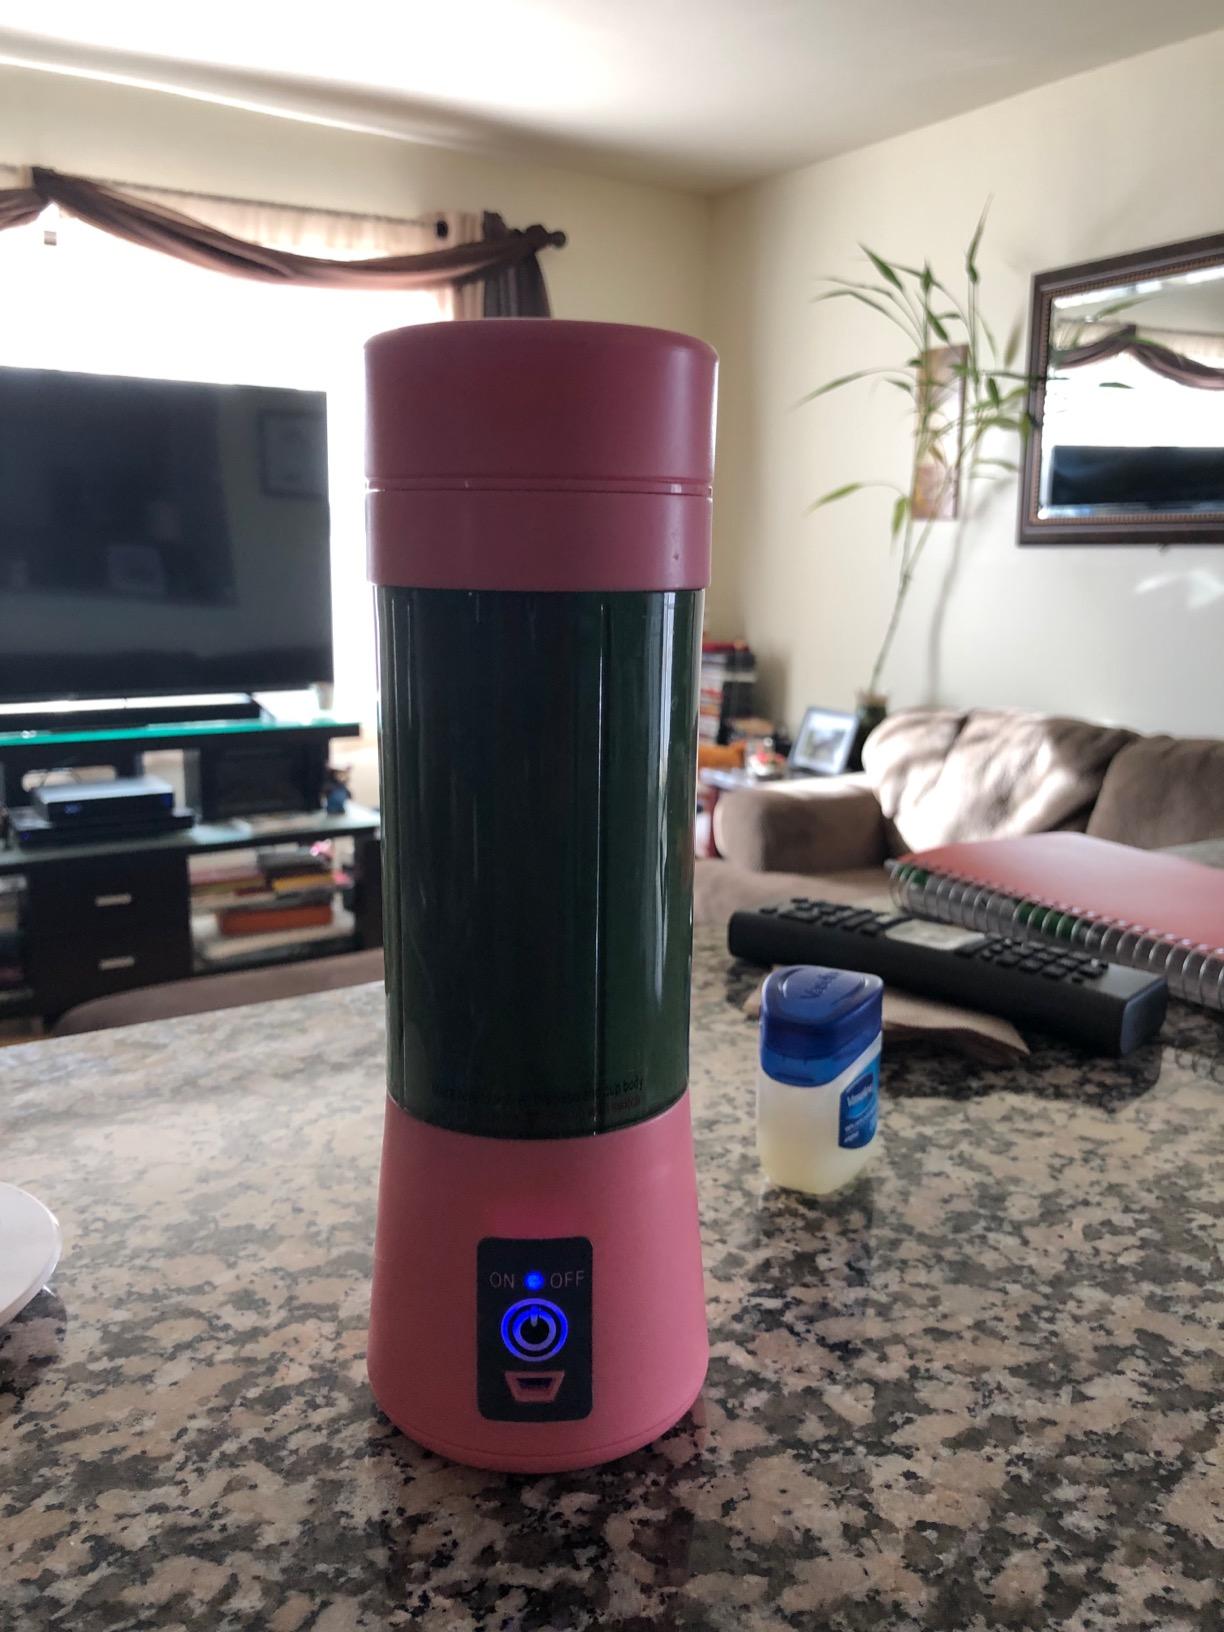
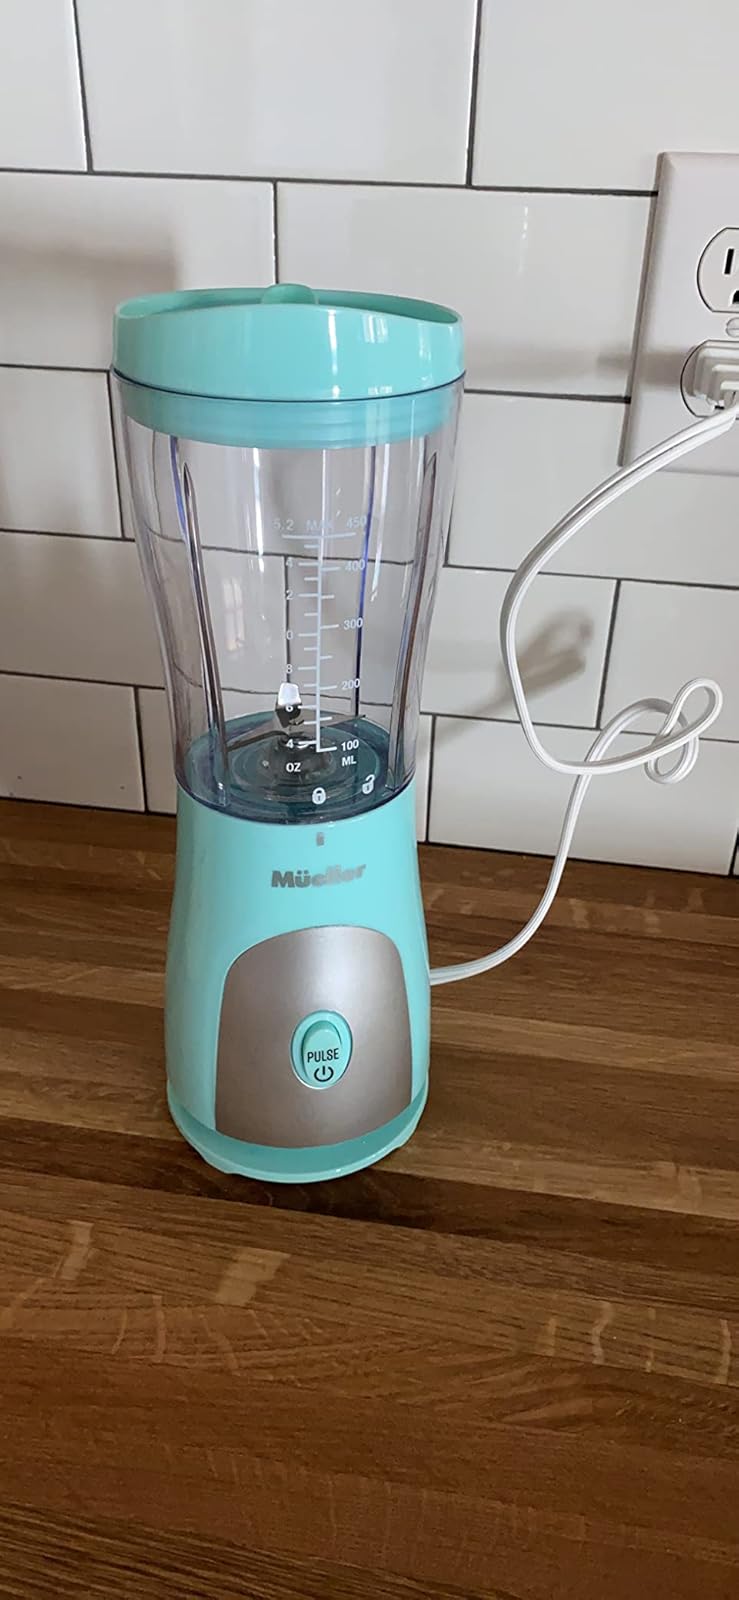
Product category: items_blender
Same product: no